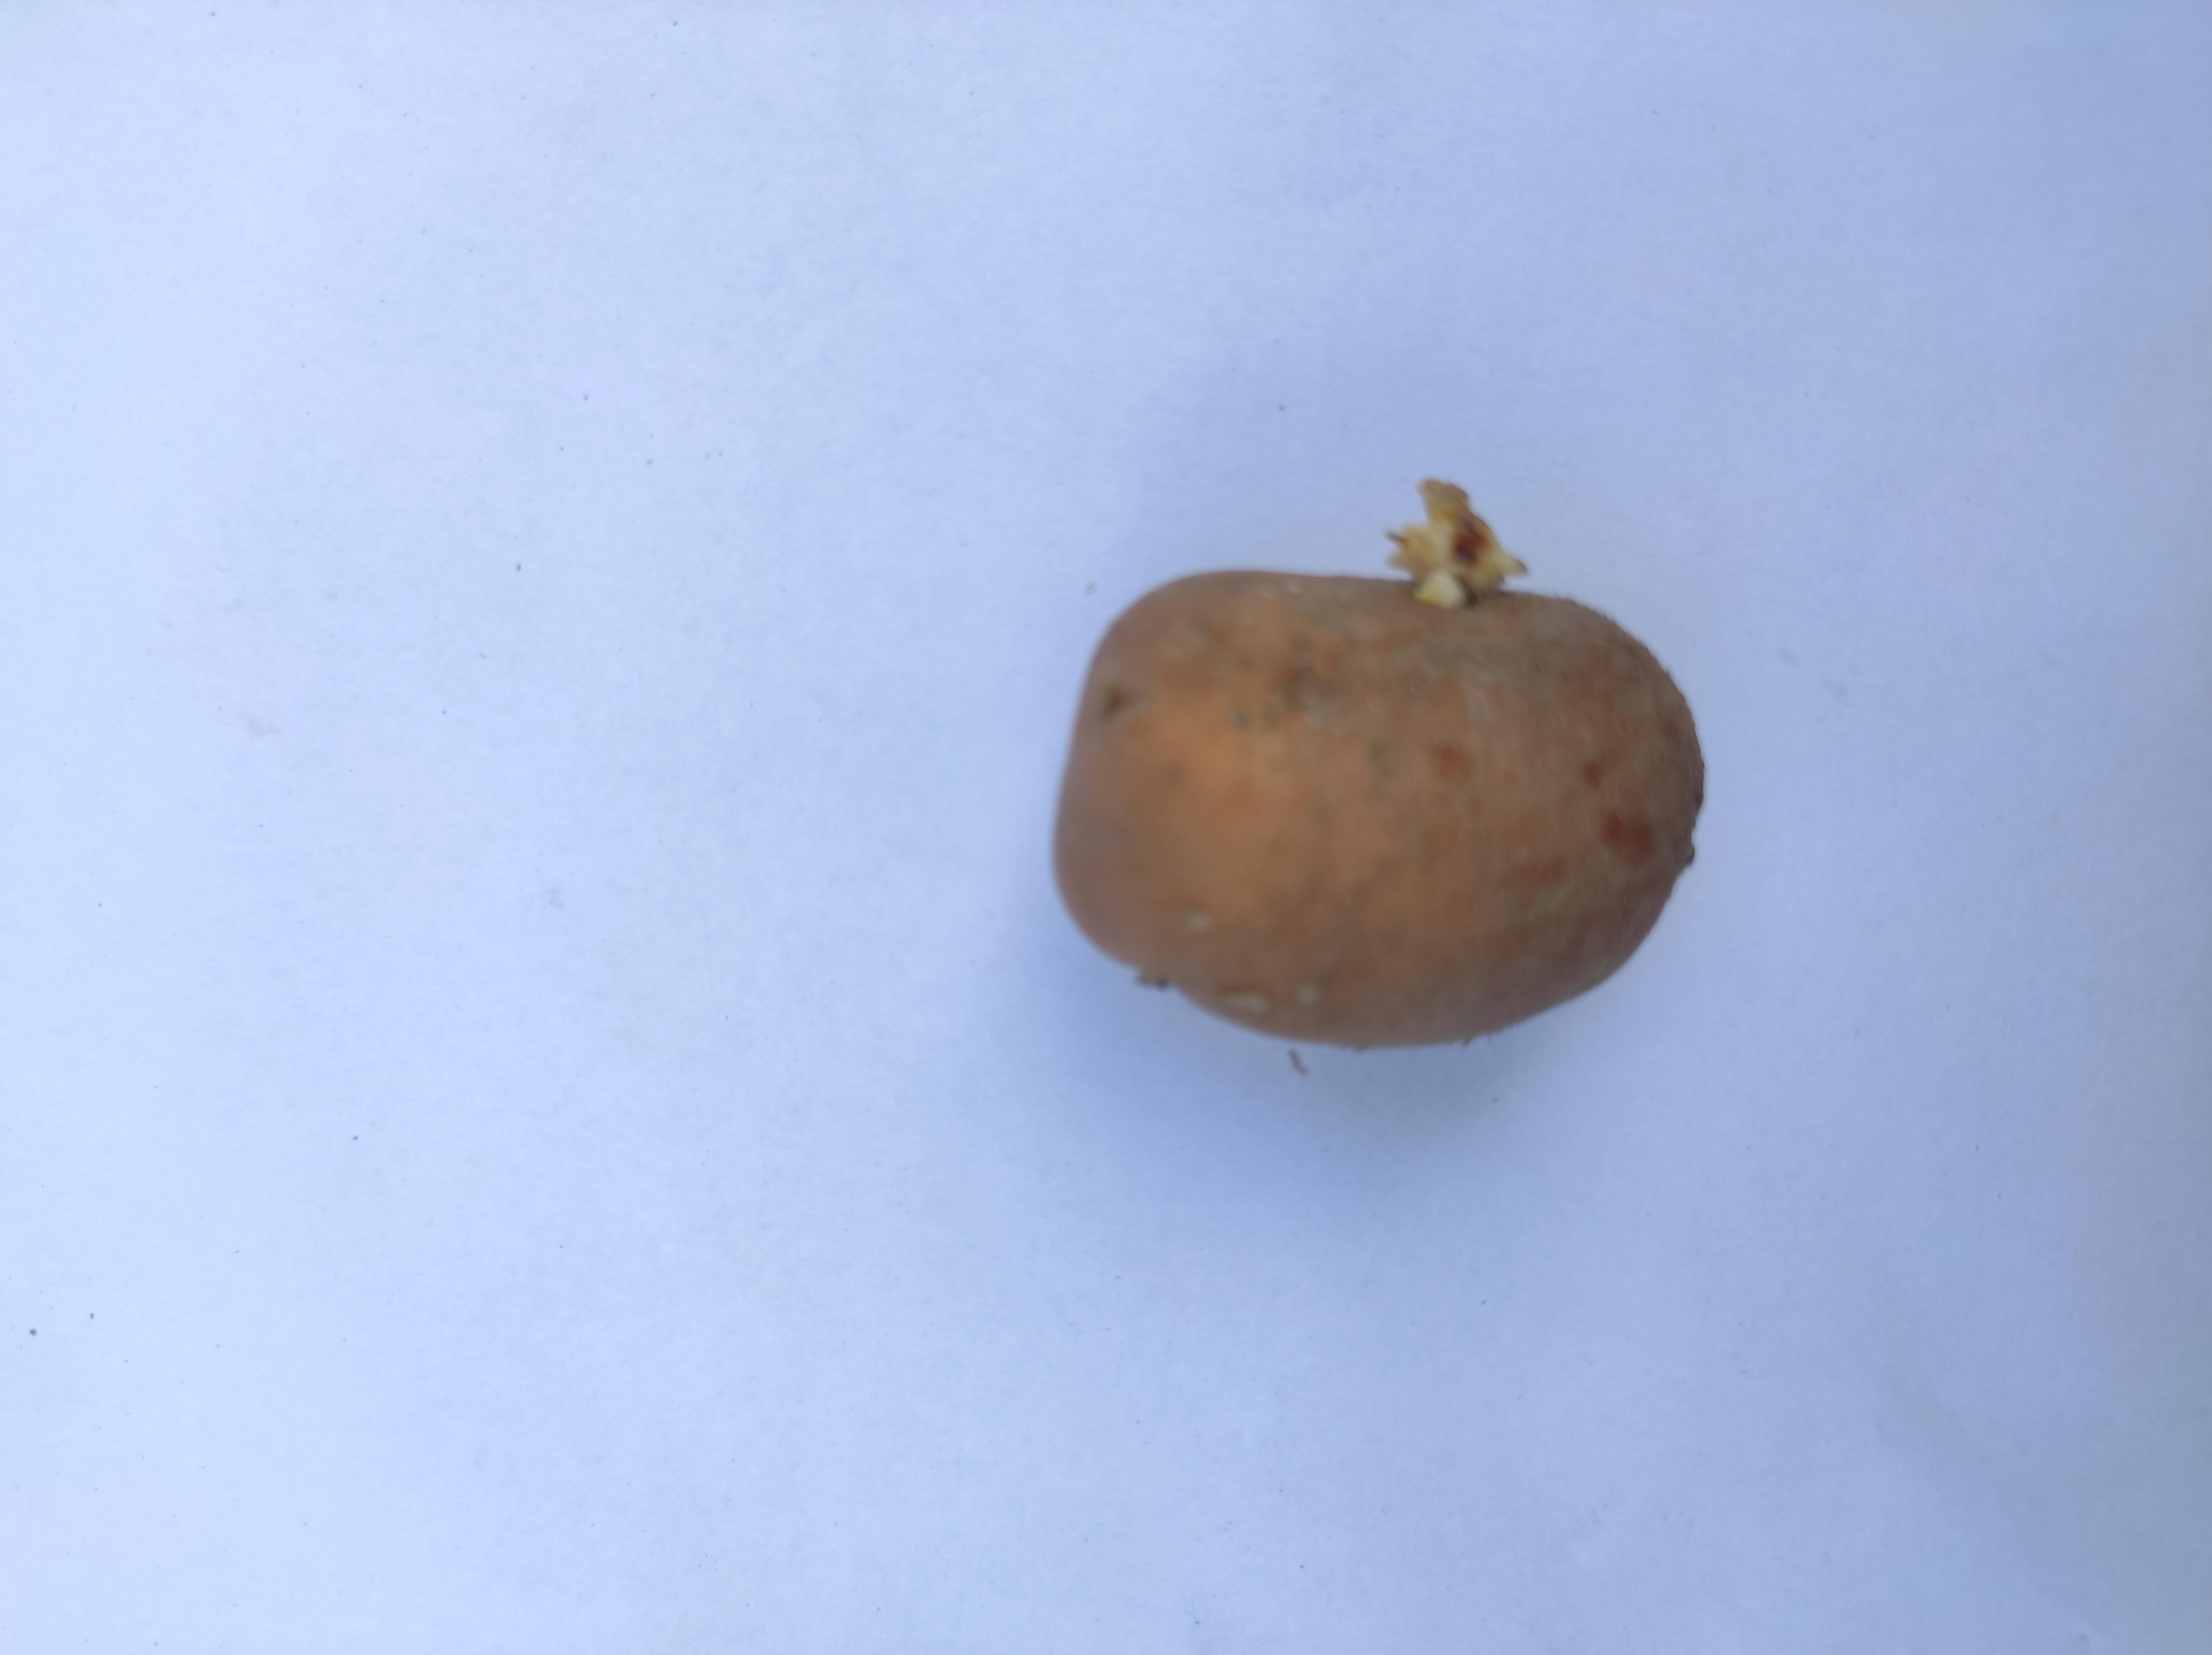
Label: Potato